Relation (philosophy)

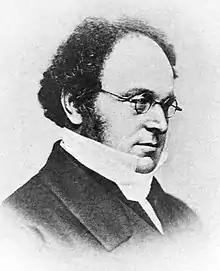
The nature of relations was reconceptualized following various academic developments in the 19th century, such as the formulation of the logic of relations by Augustus De Morgan.

The history of the philosophy of relations can roughly be divided into two periods. Traditionally up until the late 19th century, metaphysicists were suspicious about the nature of relations. They usually regarded them as lower entities that do not play a role on the fundamental level of reality. This outlook changed in the 19th century, when various developments in the fields of mathematics, logic, and science prompted philosophers to reconceptualize the nature of relations and the need for relations to describe reality on its most basic level.